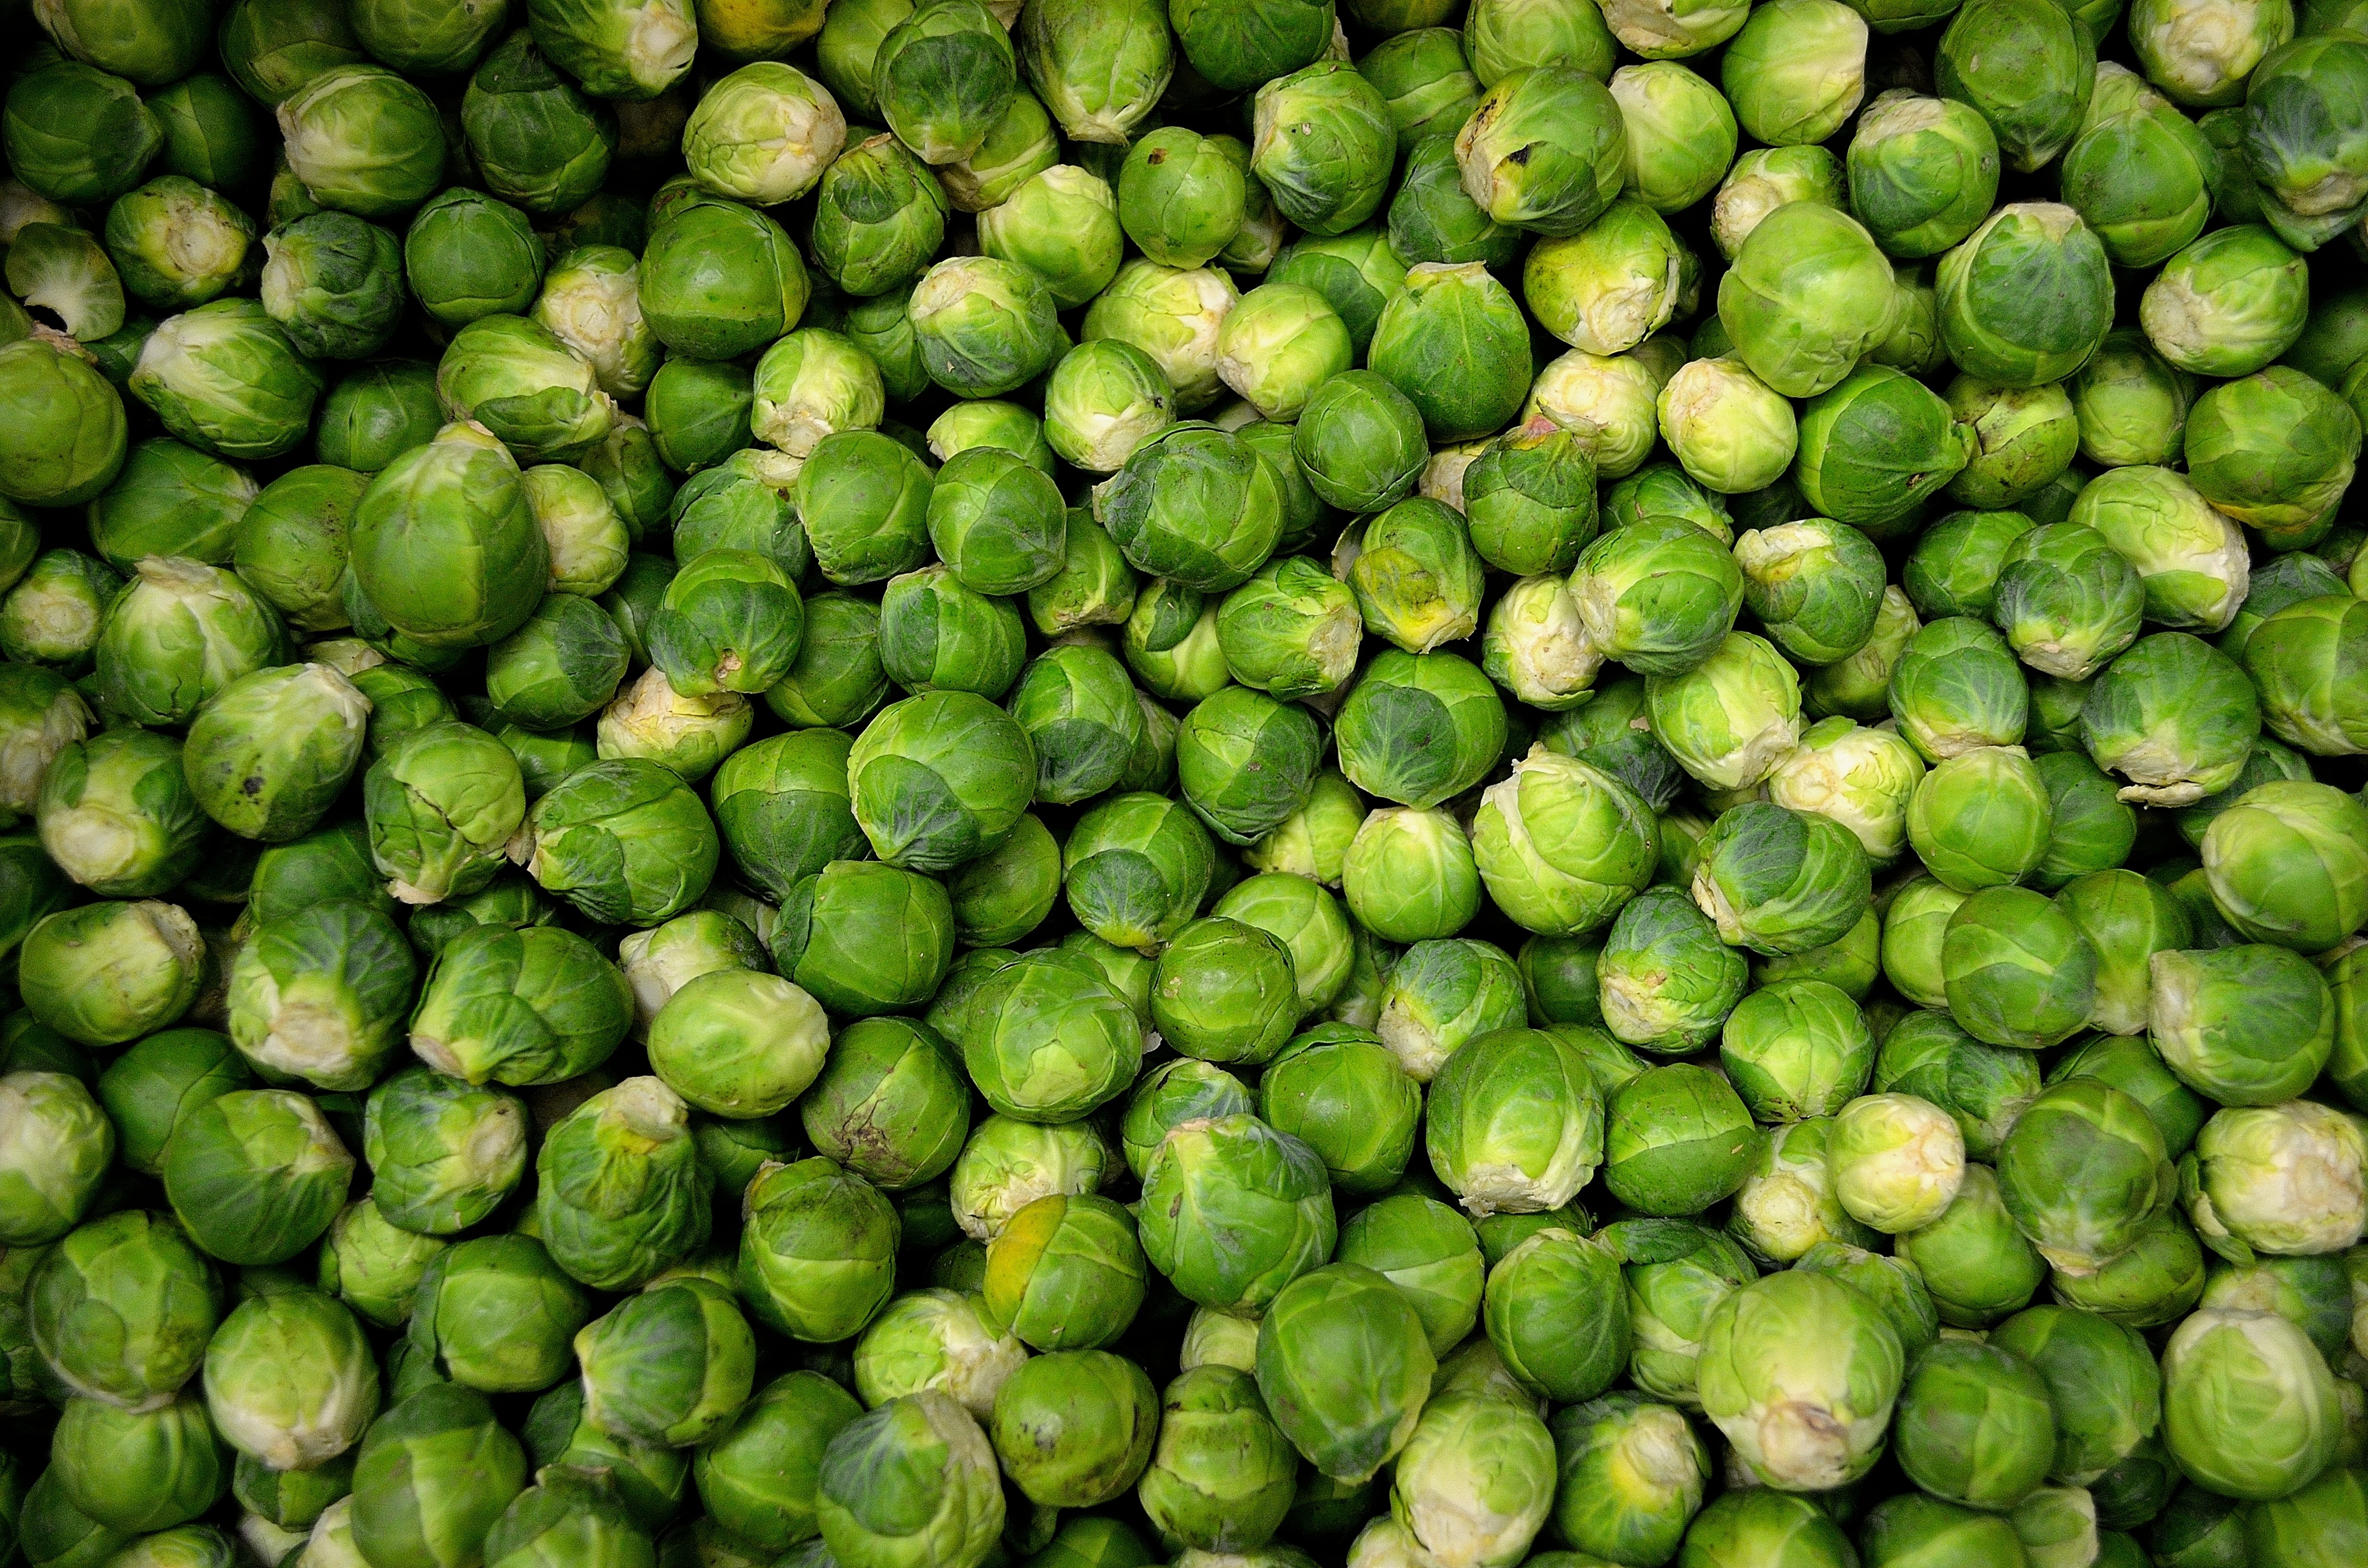
plant, fruit, dish, food, green, produce, vegetable, crop, small, garden, soup, health, grocery, pea, vegetables, cabbage, vitamins, edible, ingredients, flowering plant, sprouts, brussels sprouts, brassica oleracea, land plant, leaf vegetable, cruciferous vegetables